Personal watercraft

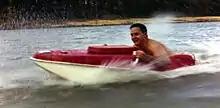
1961 Sea Skimmer / Aqua Skimmer could reach speeds up to 40km/h

Water scooters—as they were originally termed—were first developed in the United Kingdom and Europe in the mid-1950s, with models such as the British 200cc propeller-driven Vincent "Amanda", and the German "Wave Roller". Two thousand Vincent Amandas were exported to Australia, Asia, Europe and the United States.